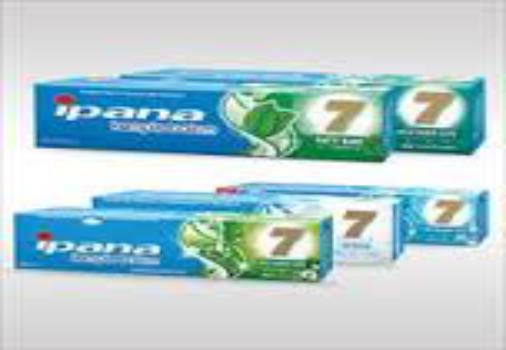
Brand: Ipana
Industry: Necessities